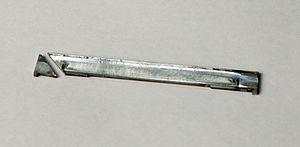
Le moteur Wankel est un moteur à piston rotatif fonctionnant selon le cycle de Beau de Rochas, dans lequel un piston « triangulaire » convertit l'énergie issue de la combustion du carburant en une énergie mécanique de rotation transmise à l'arbre moteur via un maneton. Le moteur Wankel est couramment et improprement désigné comme « moteur rotatif ». Le terme « moteur à piston rotatif » est plus approprié car, historiquement, les « moteurs rotatifs » sont des moteurs à bloc culasse tournante, fréquents au début de l'aviation.